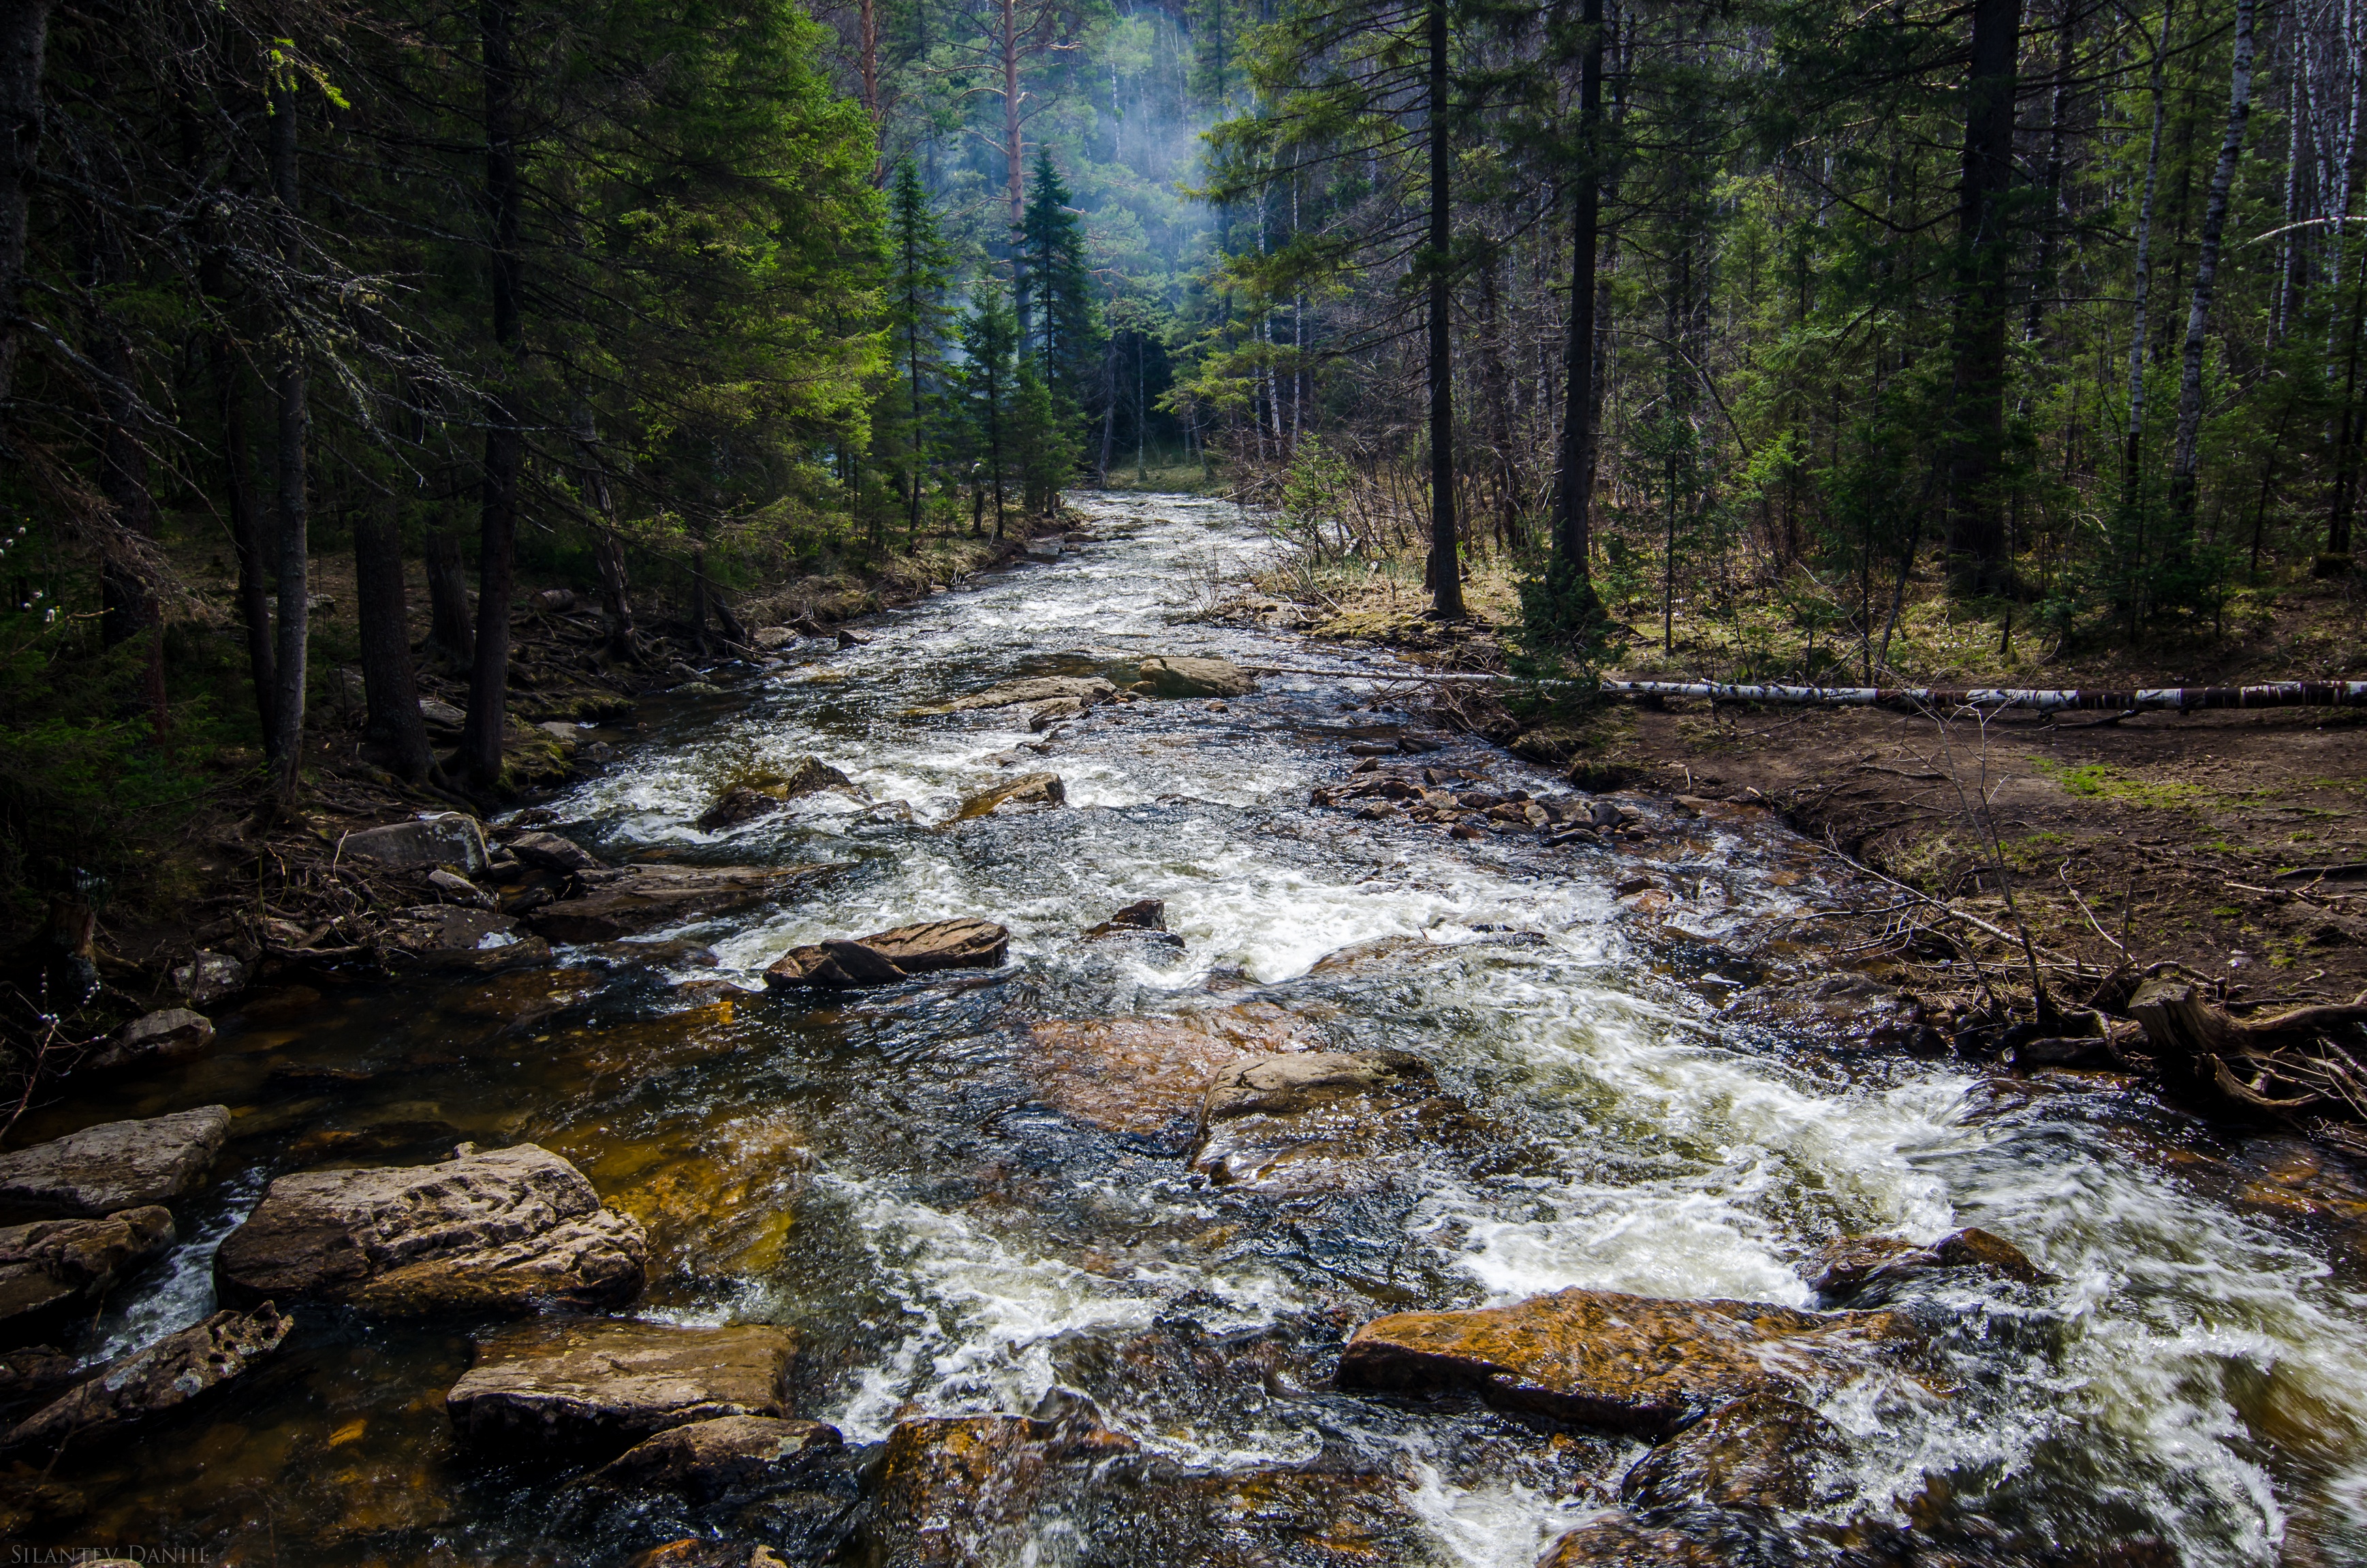
landscape, tree, water, nature, forest, rock, creek, wilderness, trail, leaf, river, valley, stream, autumn, rapid, rainforest, ravine, woodland, habitat, water feature, ecosystem, watercourse, landform, natural environment, geographical feature